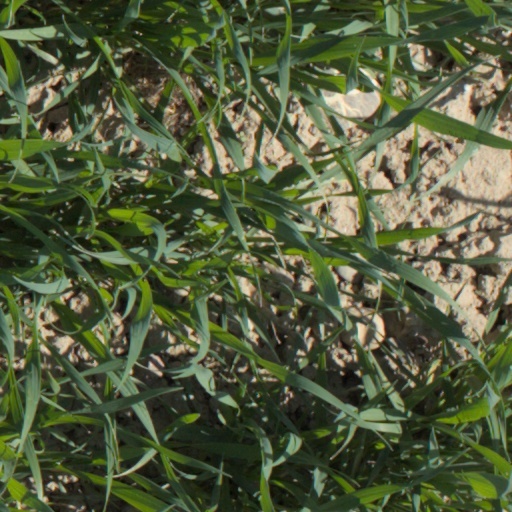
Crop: wheat